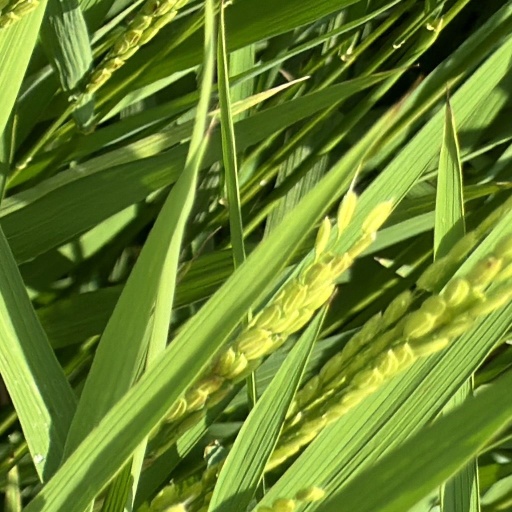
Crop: rice